Saira Banu

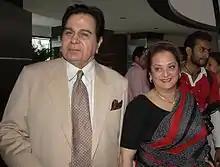
Banu with husband Dilip Kumar

She received three more Best Actress nominations for "Shagird" (1967), "Diwana" (1967) and "Sagina" (1974). Banu went onto be part of many successful films including - "Bluff Master" (1963), "Ayee Milan Ki Bela" (1964), "Jhuk Gaya Aasman" (1968), "Padosan" (1968), "Victoria No. 203" (1972), "Hera Pheri" (1976) and "Bairaag" (1976). Her final film before retirement was "Faisla" (1988).